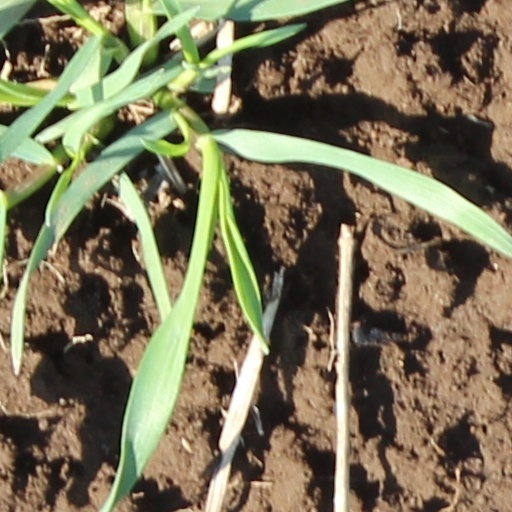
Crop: wheat